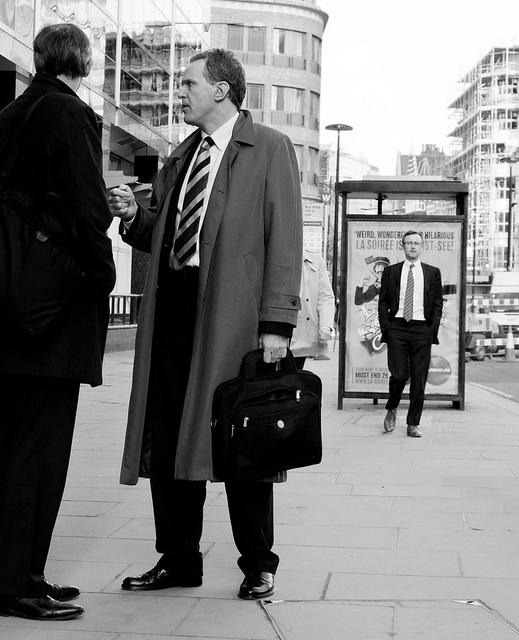
user: Given an image and a question. Answer the question in a short answer. Question: Before women started to join the work force men like this were thought to be part of what fictitious club that excluded women? Short Answer:
assistant: men club